List of birds of Manitoba

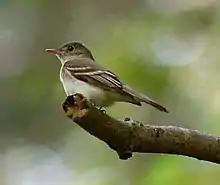
Acadian flycatcher

Woodpeckers, sapsuckers, and flickers are small to medium-sized birds with chisel-like beaks, short legs, stiff tails, and long tongues used for capturing insects. Some species have feet with two toes pointing forward and two backward, while several species have only three toes. Many woodpeckers have the habit of tapping noisily on tree trunks with their beaks.